Sample space

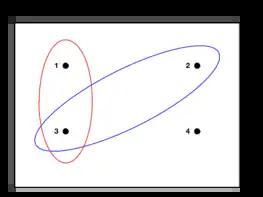
A visual representation of a finite sample space and events. The red oval is the event that a number is odd, and the blue oval is the event that a number is prime.

A sample space can be represented visually by a rectangle, with the outcomes of the sample space denoted by points within the rectangle. The events may be represented by ovals, where the points enclosed within the oval make up the event.